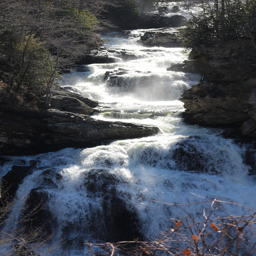
waterfalls are beautiful in the winter .